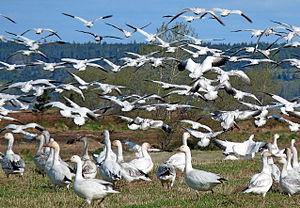
Oies blanches sur la réserve nationale de faune de la Baie-de-L'Isle-Verte, au Bas-Saint-Laurent (Québec)
Saint-Donat, aussi appelée Saint-Donat-de-Rimouski, est une municipalité de paroisse de la province de Québec, au Canada, située dans la municipalité régionale de comté de La Mitis, au Bas-Saint-Laurent.
Cet article contient une liste non exhaustive de l'ensemble des îles du fleuve Saint-Laurent au Canada, principalement au Québec et classées d'ouest en est. Une grande partie des vingt-huit refuges d'oiseaux migrateurs situés dans la province de Québec, sont situés dans l'estuaire du fleuve Saint-Laurent et dans le golfe du Saint-Laurent.
Rivière-Vaseuse est un territoire non organisé situé dans la municipalité régionale de comté de La Matapédia, dans la région administrative du Bas-Saint-Laurent, au Québec.
L'Isle-Verte est une municipalité canadienne située dans l'Est du Québec dans la municipalité régionale de comté de Rivière-du-Loup au Bas-Saint-Laurent. Elle a été constituée officiellement le 9 février 2000 par le regroupement de la municipalité de village de L'Isle-Verte et de la municipalité de Saint-Jean-Baptiste-de-l'Isle-Verte.
Le Bas-Saint-Laurent est une région administrative du Québec située sur la rive sud de l'estuaire du Saint-Laurent. Il est bordé au sud par l'État du Maine et le Nouveau-Brunswick, et par les régions de Chaudière-Appalaches et de Gaspésie–Îles-de-la-Madeleine.
Saint-Jérôme-de-Matane est un secteur de la ville de Matane située dans la région administrative du Bas-Saint-Laurent au Québec. Jusqu'au 26 septembre 2001, Saint-Jérome-de-Matane était une municipalité de paroisse à part entière avant d'être fusionnée à la ville de Matane en même temps que d'autres municipalités avoisinantes lors du processus de réorganisation municipale québécois de 2001.
Le Moulin à eau Roy de Baie-des-Sables est l'un des derniers moulins à eau du Québec au Canada. Construit en 1838, il est l'un des trente-trois bâtiments d’intérêt patrimonial retenus lors d'un inventaire et d’une caractérisation de l’héritage architectural des dix municipalités de la municipalité régionale de comté de La Matanie. Il témoigne des premières années de colonisation du territoire. Selon cet inventaire, «Avec son toit à deux pentes recourbées, l’ancien moulin à farine, construit en 1838, est le seul bâtiment du genre sur le territoire de la MRC de Matane. Sa valeur patrimoniale est exceptionnelle ainsi que son potentiel monumental et historique. Malgré quelques interventions qui altèrent l’authenticité du bâtiment, la plupart de ses composantes d’origine sont préservées.» Le moulin ne fait plus farine, mais la surface autrefois utilisée pour la mouture a maintenant une fonction commerciale. L'ancien logis du meunier est occupé par la propriétaire et sert aussi de gîte touristique.
Saint-Joseph-de-Kamouraska est une municipalité de paroisse dans la municipalité régionale de comté de Kamouraska au Québec, située dans la région administrative du Bas-Saint-Laurent.